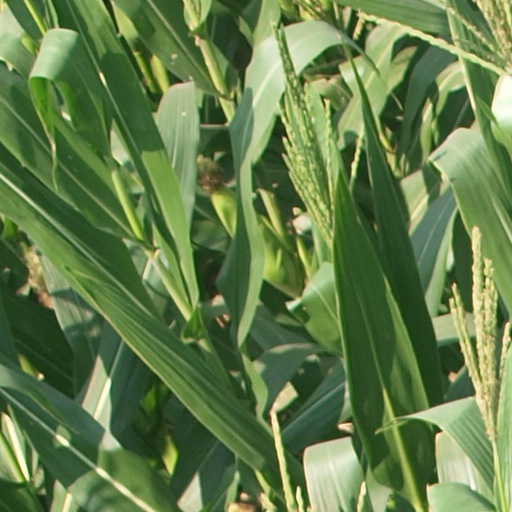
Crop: maize; corn